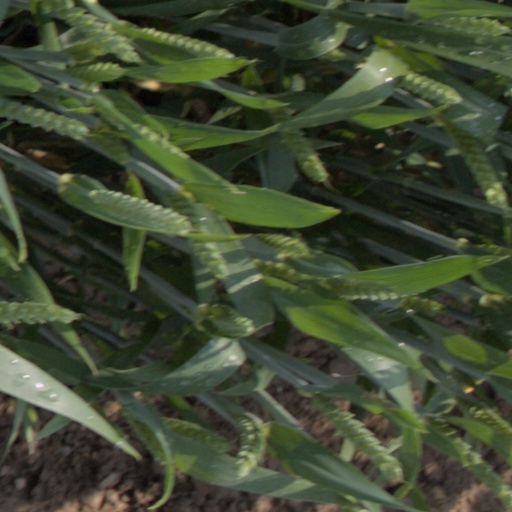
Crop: wheat